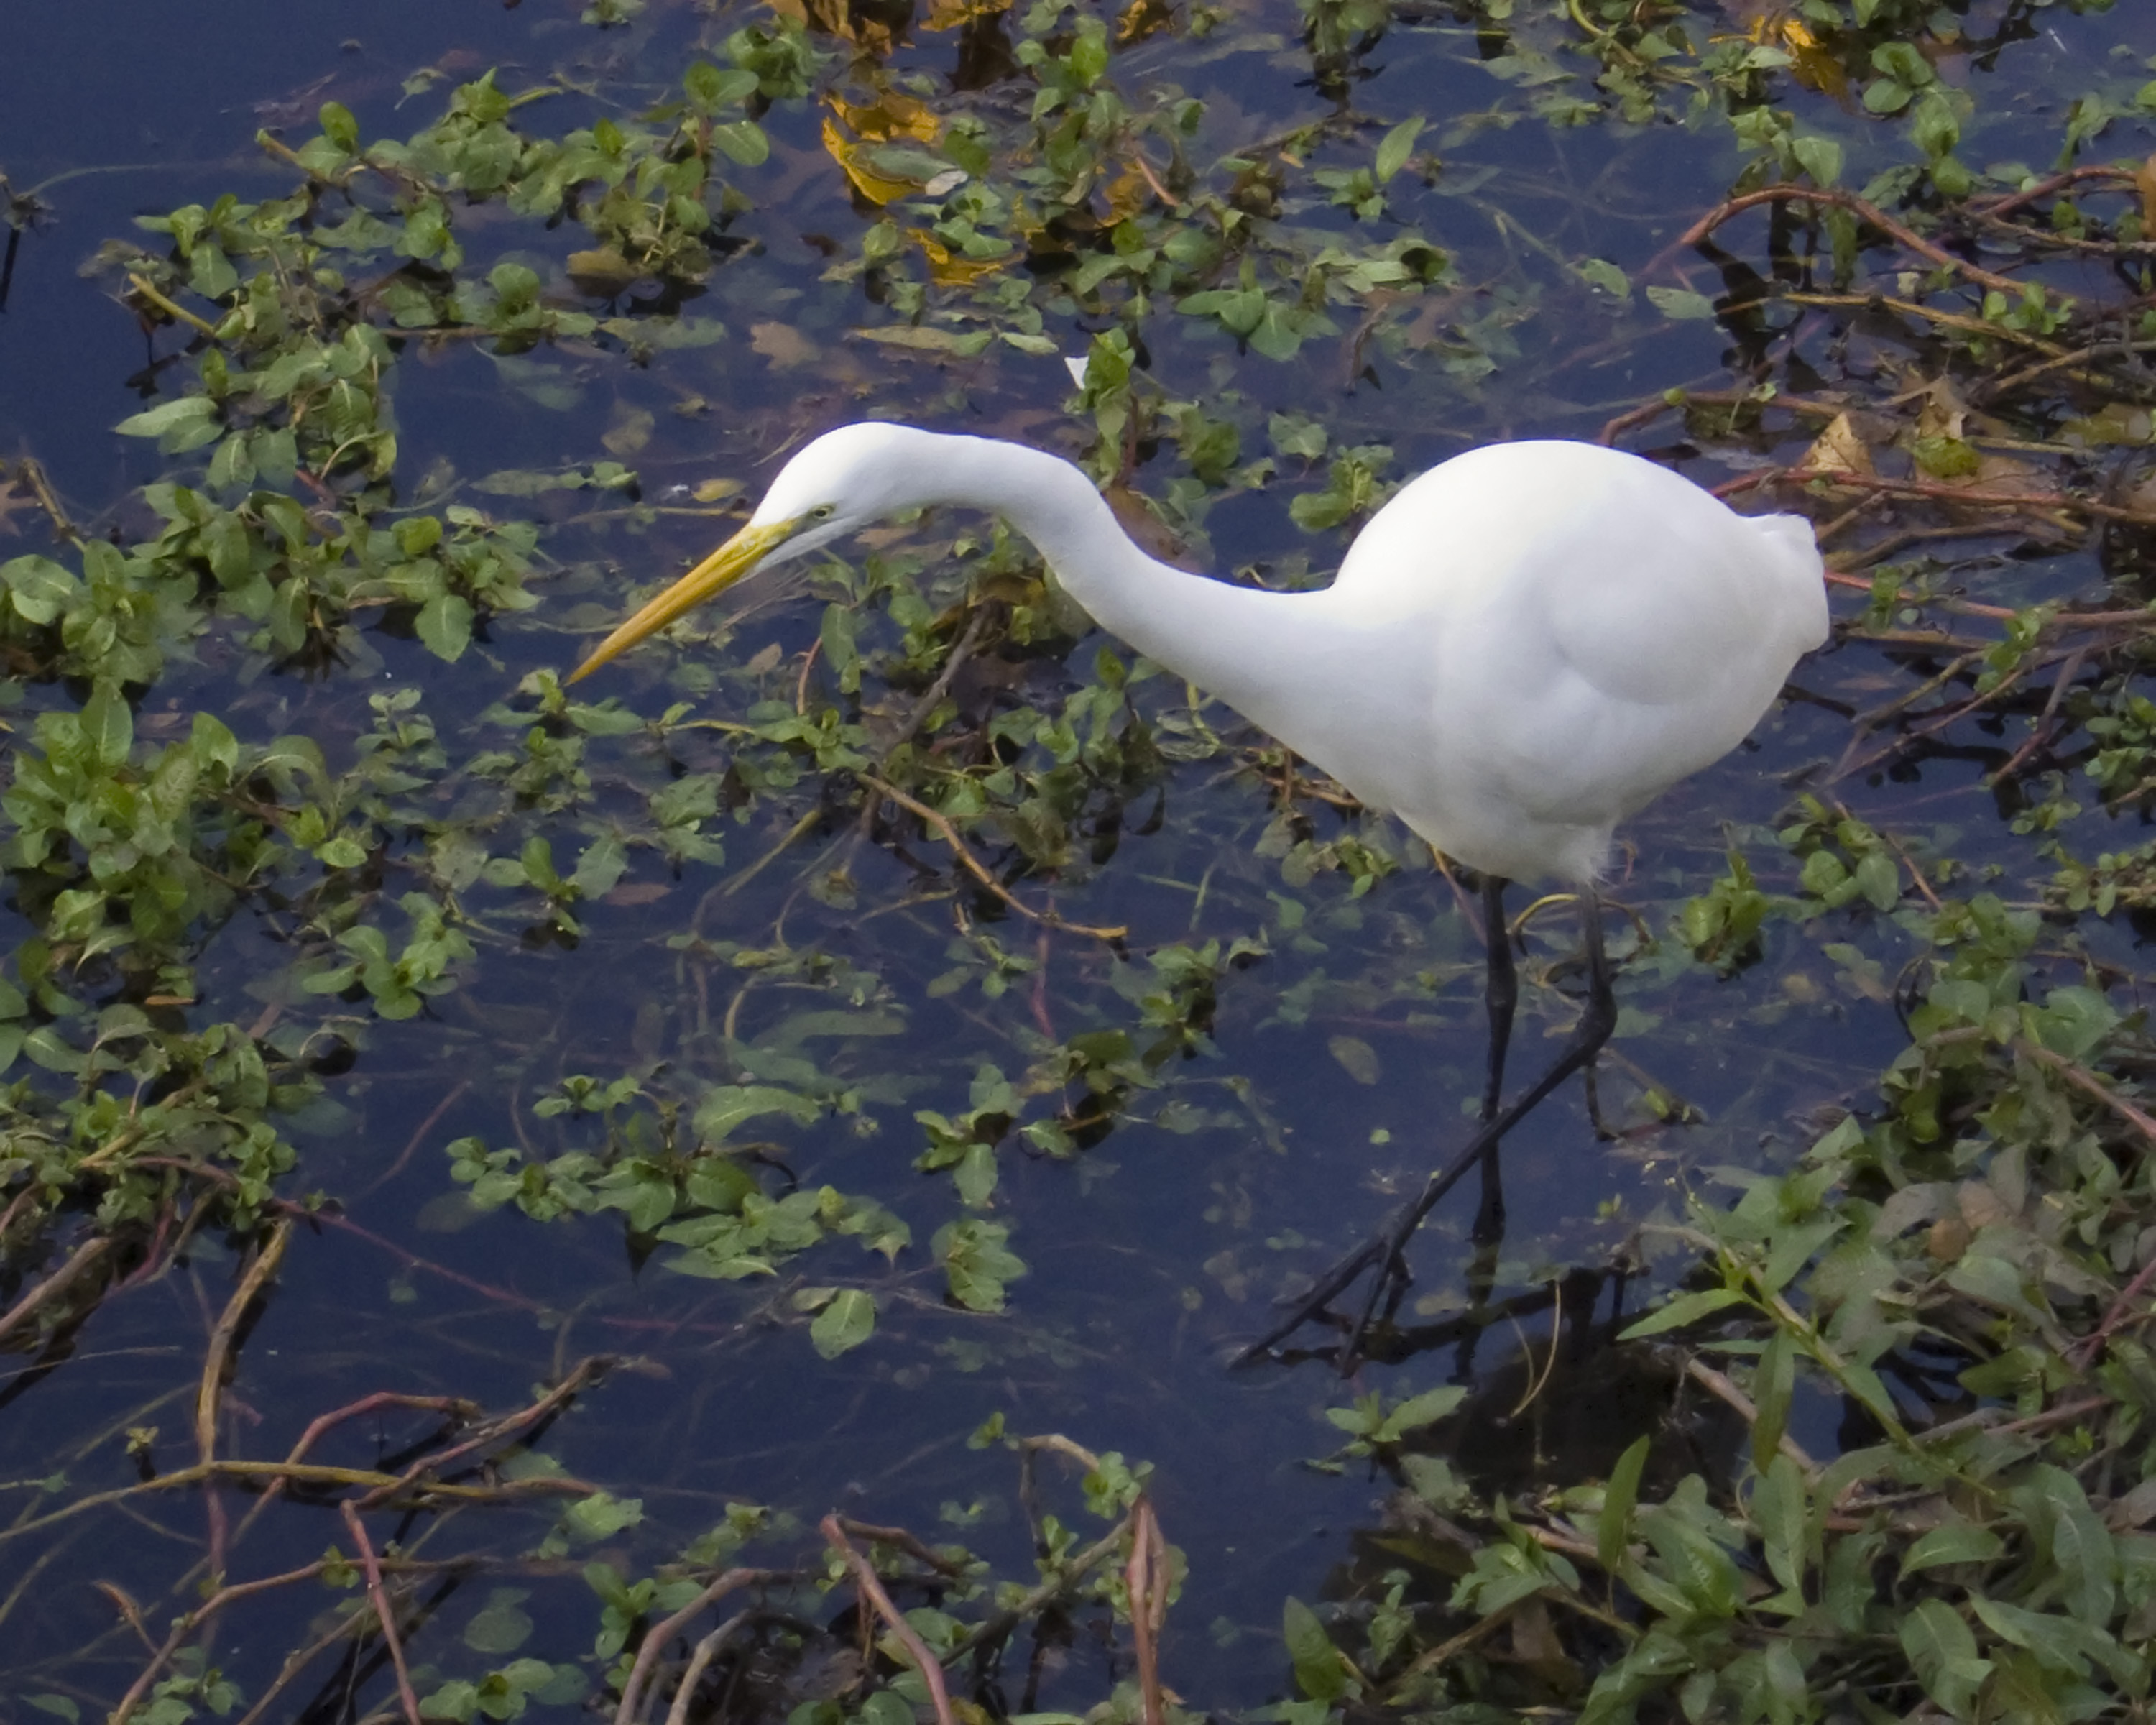
bird, flower, wildlife, beak, fauna, wetland, vertebrate, habitat, egret, heron, water bird, pelecaniformes, greategret, sacramento, ardeaalba, urbanwetlands, theymaketerriblepets, great egret, natural environment